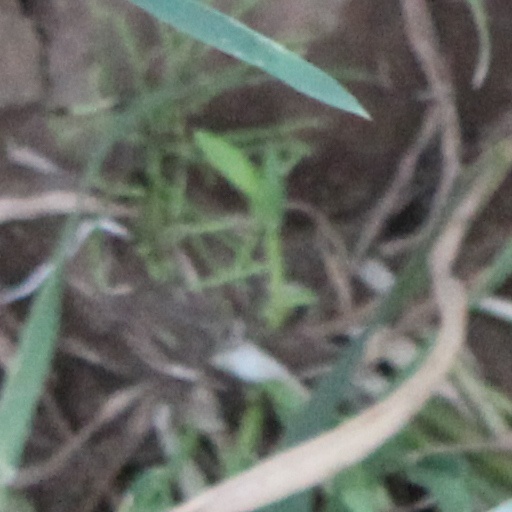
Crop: wheat